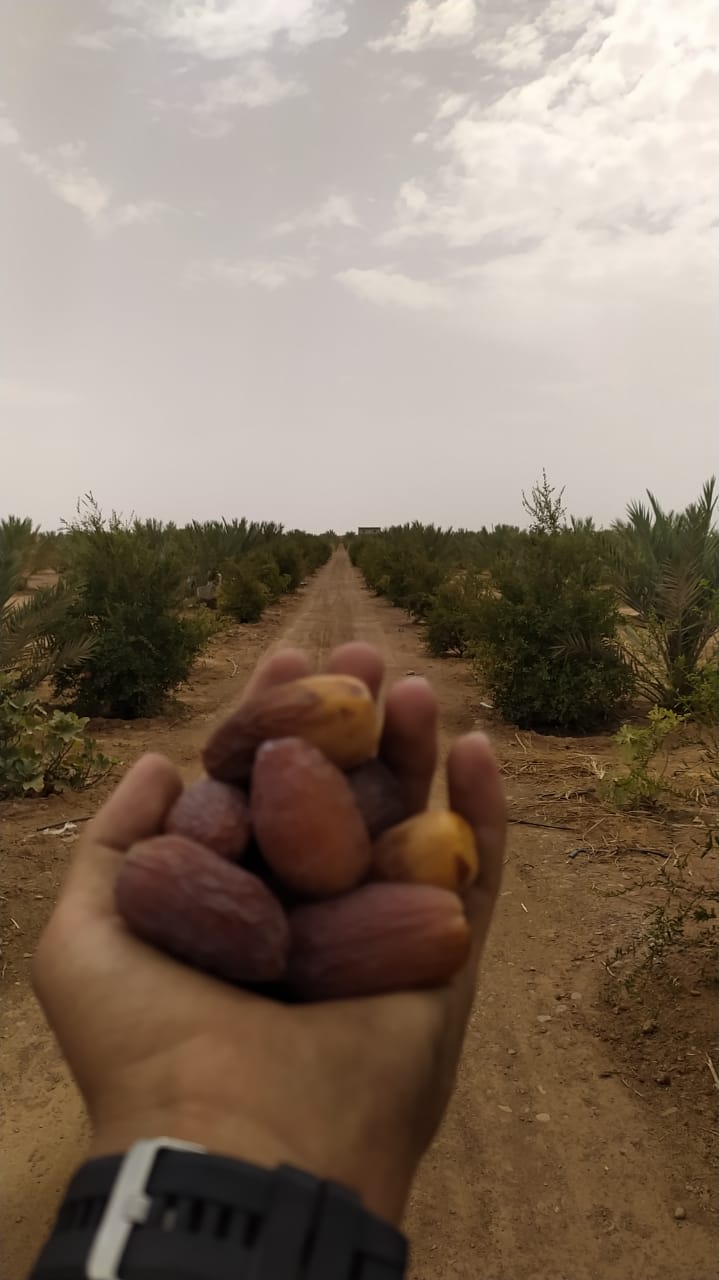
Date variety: Boufagous